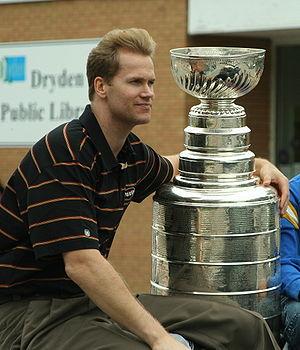
Christopher Robert Pronger est joueur professionnel de hockey sur glace. Il a joué pour les Whalers de Hartford, les Blues de Saint-Louis, les Oilers d'Edmonton, les Ducks d'Anaheim et pour les Flyers de Philadelphie.
Les Blues de Saint-Louis sont une équipe professionnelle de la Ligue nationale de hockey située à Saint-Louis dans le Missouri aux États-Unis.
Les Ducks d’Anaheim, littéralement les canards d’Anaheim et appelés Mighty Ducks d’Anaheim jusqu'en 2006, sont une franchise professionnelle de hockey sur glace des États-Unis. Ils évoluent dans le championnat principal de hockey d’Amérique du Nord : la Ligue nationale de hockey. Ils font partie de l'association de l’Ouest et de la division Pacifique. Les Mighty Ducks d’Anaheim ont été fondés en 1993, avant de devenir les Ducks d’Anaheim en 2006 à la suite du changement de propriété de la franchise.
La saison 2006-2007 des Ducks d'Anaheim est la 13ᵉ saison de hockey sur glace jouée par la franchise dans la Ligue nationale de hockey. Après avoir été éliminés en finale d'association en 2005-2006 et à la suite de la vente de l'équipe par la Walt Disney Company à Henry et Susan Samueli, les Mighty Ducks changent de nom et de maillots pour devenir les Ducks. Ils réalisent le meilleur départ de l'histoire de la LNH en marquant au moins un point pendant seize matchs consécutifs. Leurs résultats suivants sont en dents de scie, puis s'améliorent vers la fin de la saison régulière. Les Ducks terminent à la première place de leur division et au second rang de leur association derrière les Red Wings de Détroit.